History of Nahuatl

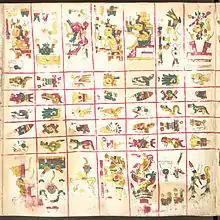
Page 4 of the Codex Borgia.

The emergence —and spread— of Nahuatl and its variants in the Basin of Mexico took place during the heyday of Teotihuacan (c. 100–650 AD). The Teotihuacan trade routes served for a rapid spread of the new language. The ethnolinguistic identity of the founders and inhabitants of Teotihuacan is unknown; however, it has long been the subject of debate; thus, in the 19th and 20th centuries, some researchers believed that Teotihuacán had been founded by Nahuata speakers; later, towards the end of the last century, linguistic and archaeological research began to contradict that point of view.